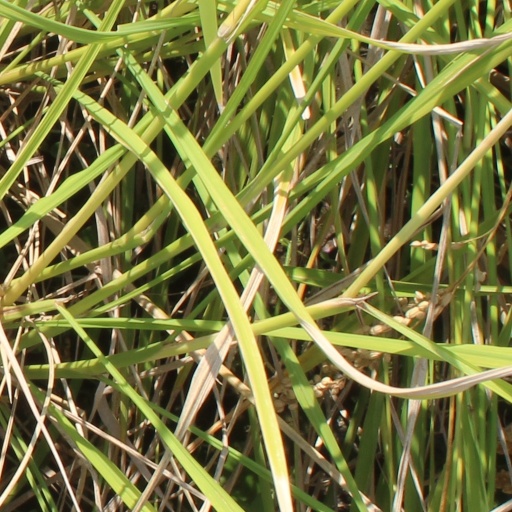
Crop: rice